Shlomo Touboul

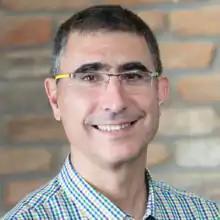

Shlomo Touboul is an Israeli business executive and inventor who has founded several companies including Finjan Software and Shany (or Shani) Computers. He is currently the President and CEO of Illusive Networks, a startup from the Israel-based incubator, Team8.